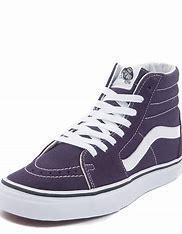
Brand: Vans
Model: Skate